Sphinx

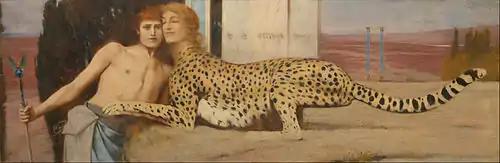
"Caresses" (1896) by Fernand Khnopff, a Symbolist depiction of Oedipus and the Sphinx

Sphinxes are a feature of the neoclassical interior decorations of Robert Adam and his followers, returning closer to the undressed style of the "grottesche". They had an equal appeal to artists and designers of the Romanticism and subsequent Symbolism movements in the 19th century. Most of these sphinxes alluded to the Greek sphinx and the myth of Oedipus, rather than the Egyptian, although they may not have wings.